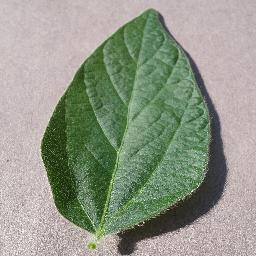
Label: Soybean___healthy